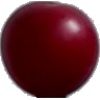
Label: Cherry Wax Red 1